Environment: real
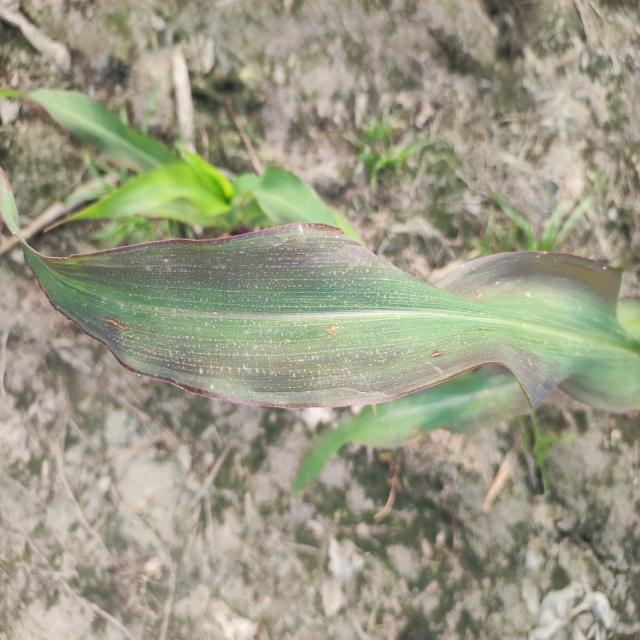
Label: phosphorus_deficiency